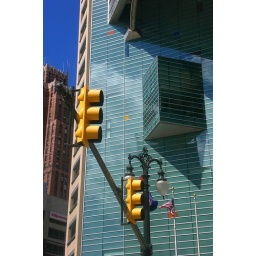
The building by Campus Martius - i really like the windows on this place :)